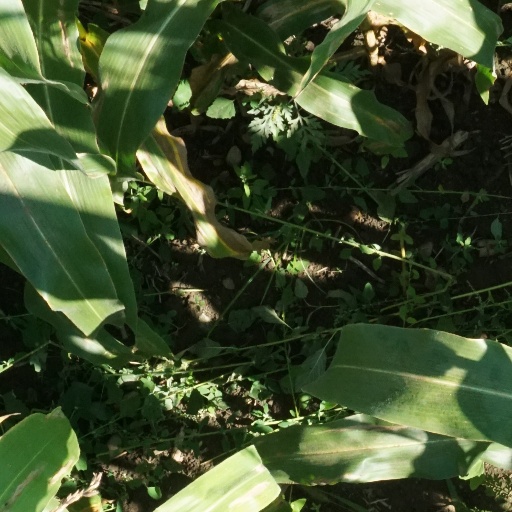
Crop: maize; corn